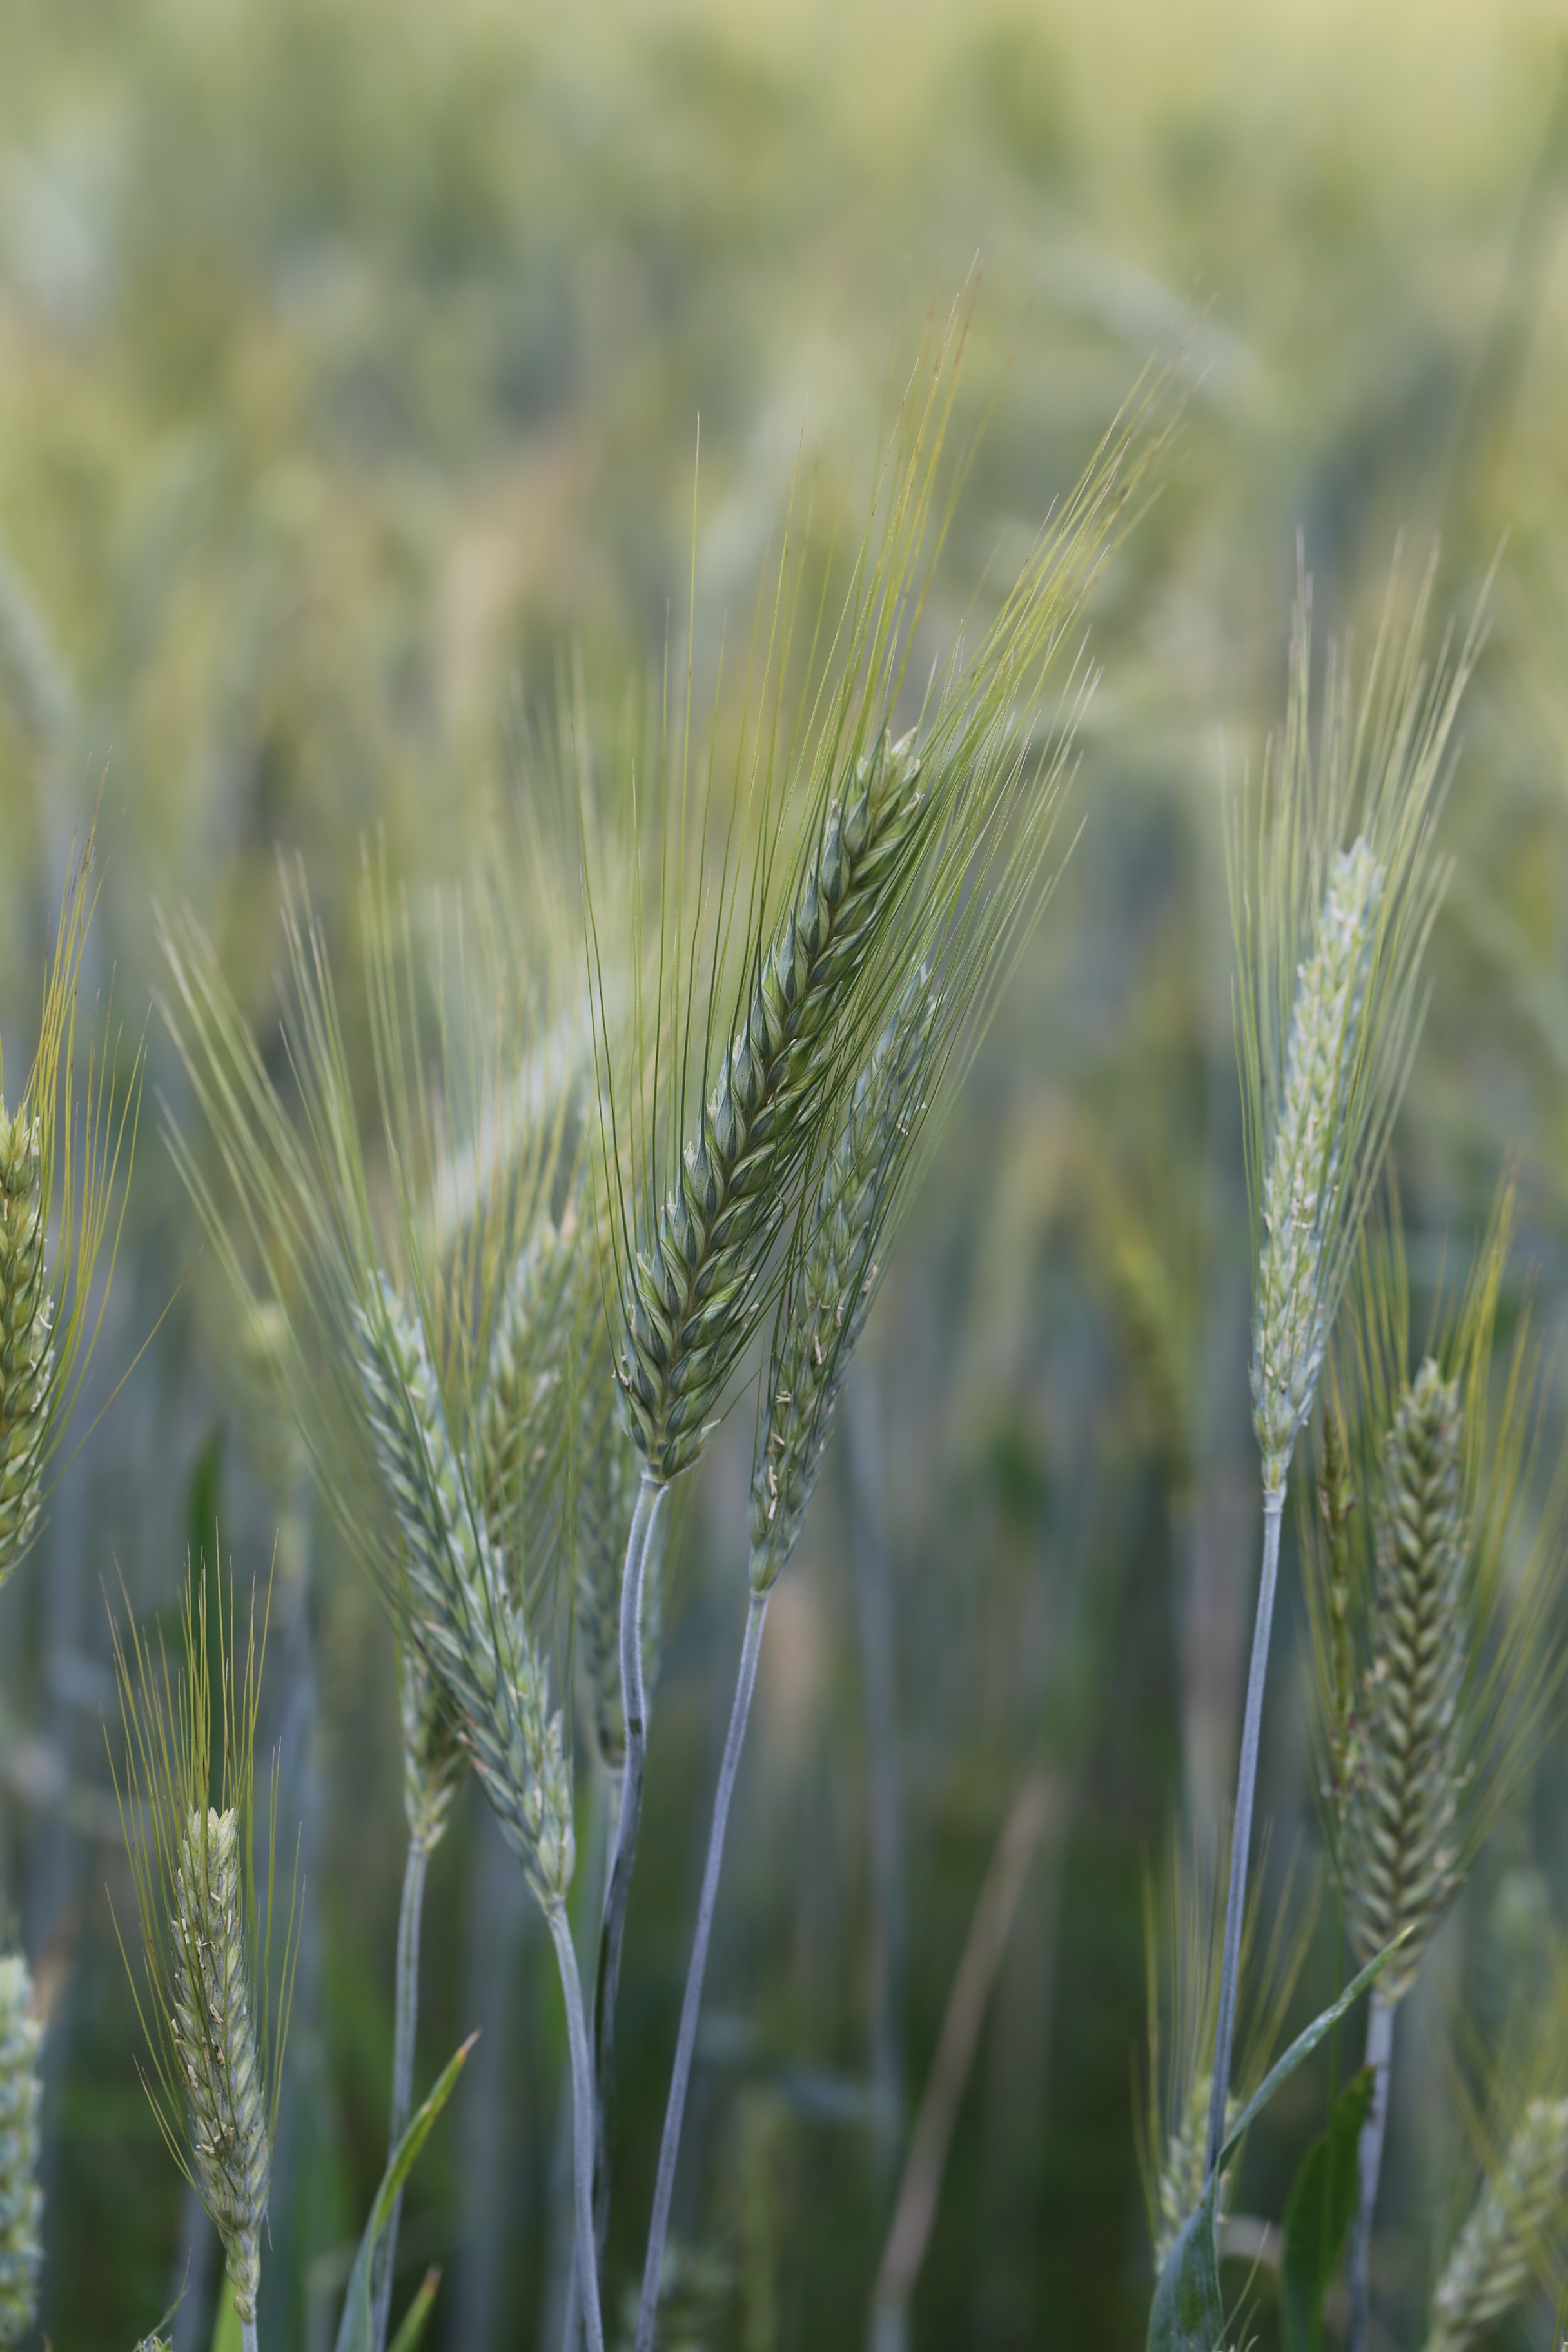
grass, plant, field, meadow, barley, wheat, prairie, food, crop, corn, agriculture, cereal, grassland, rye, flowering plant, commodity, the cultivation of, emmer, triticale, hordeum, grass family, plant stem, land plant, phragmites, food grain, einkorn wheat